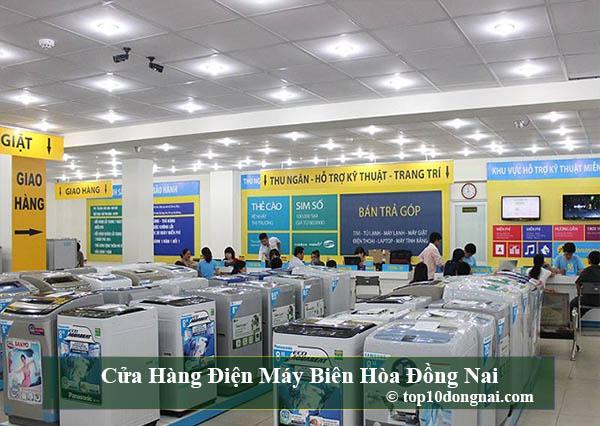
có nhiều người đang xuất hiện ở cửa hàng máy giặt